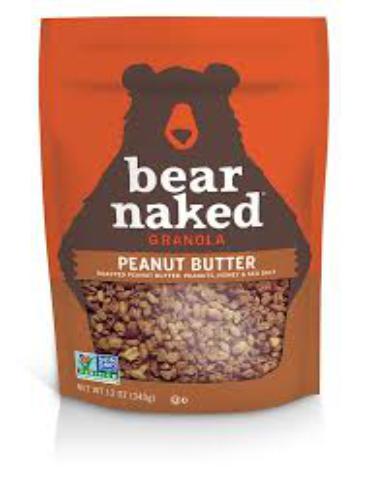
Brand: Bear Naked
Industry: Food